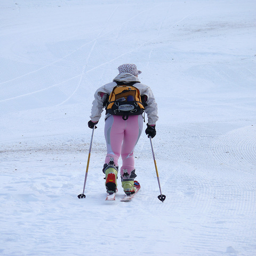
A woman on some skis in the snow.
A woman wearing a backpack and a pair of skis makes her way across a slope.
A man in white jacket skiing up snowy slope.
A cross country skier backpacking over snowy hills.
Skier with white and pink snowsuit trecking on snow covered area.